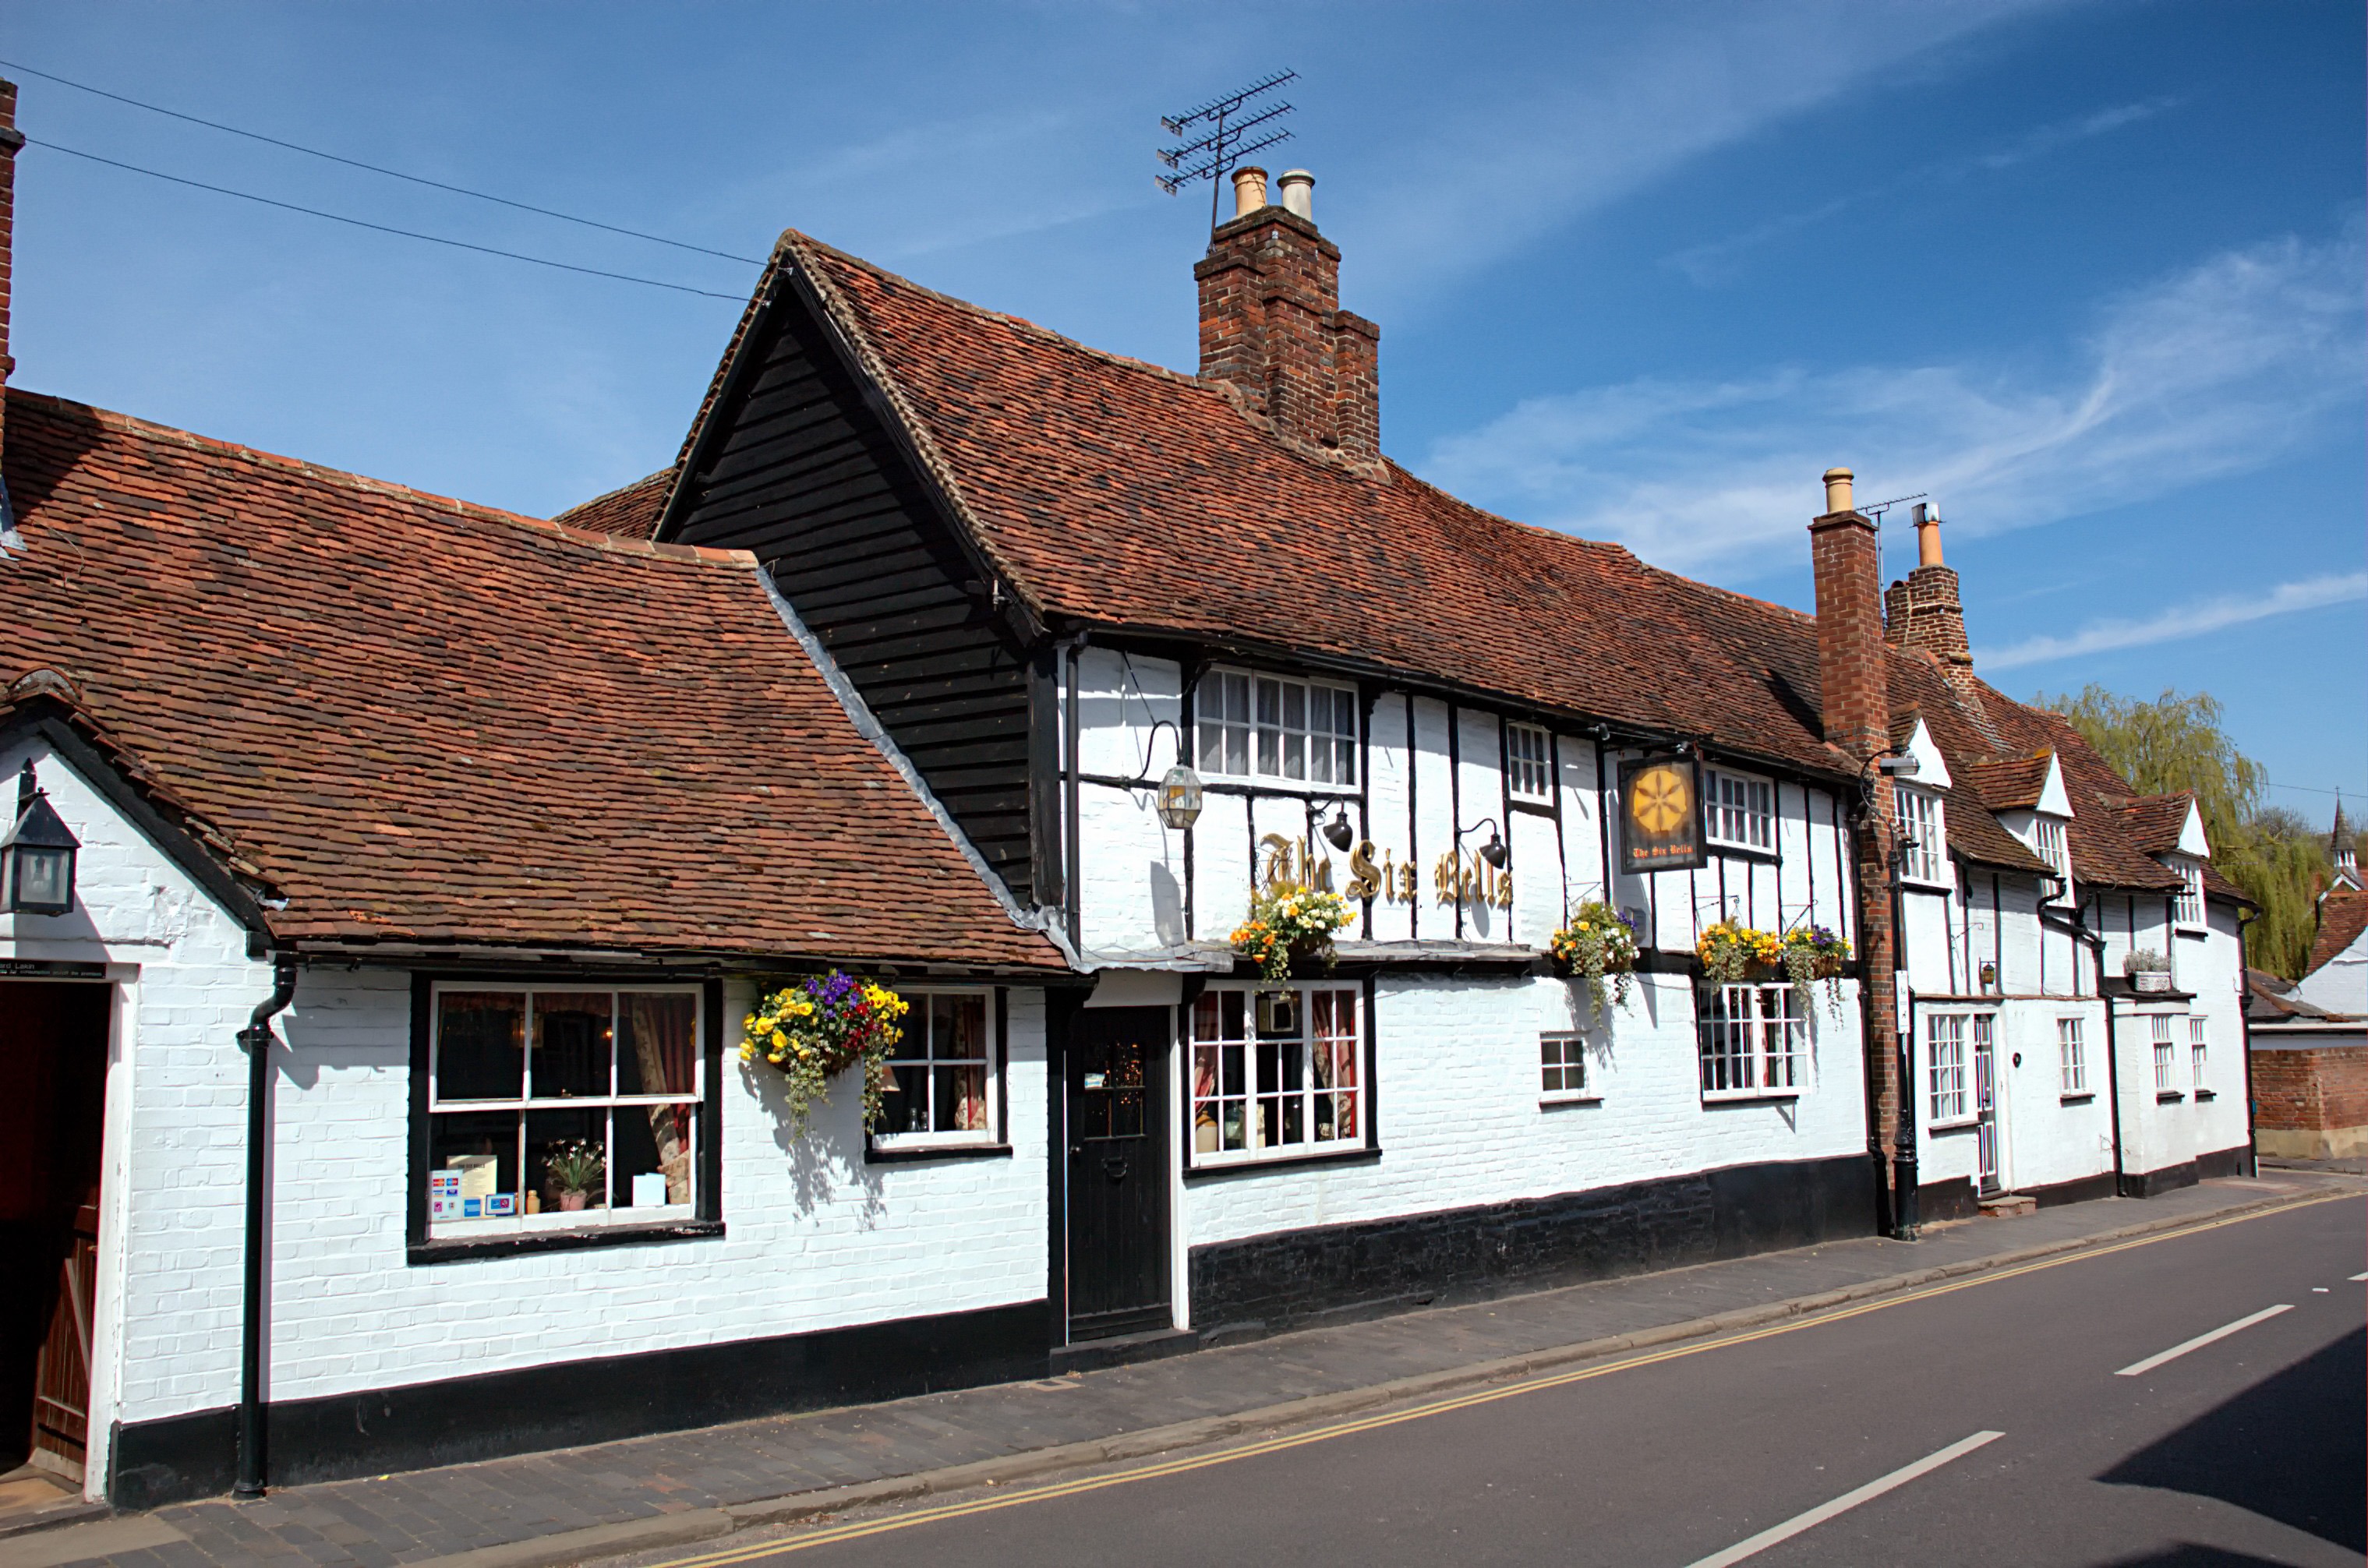
architecture, sky, house, town, building, restaurant, urban, downtown, transport, facade, tourism, flowers, england, outside, clouds, shops, stores, neighbourhood, great britain, st albans, residential area